Noah Cowan

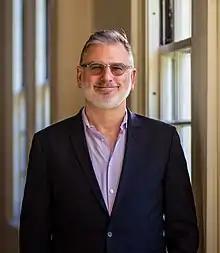
Cowan in 2018

Noah Cowan (July 22, 1967 – January 25, 2023) was a Canadian artistic director, who served as the executive director of SFFILM from March 2014 to May 2019. He oversaw the organization's exhibition, education, and filmmaker services. Before joining SFFILM, Cowan was the artistic director of TIFF Bell Lightbox, and also worked as the co-director of the Toronto International Film Festival from 2004 to 2008.